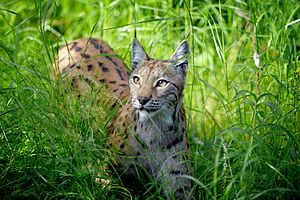
Europæisk los / Adfærd
Lossen er et opmærksomt kattedyr